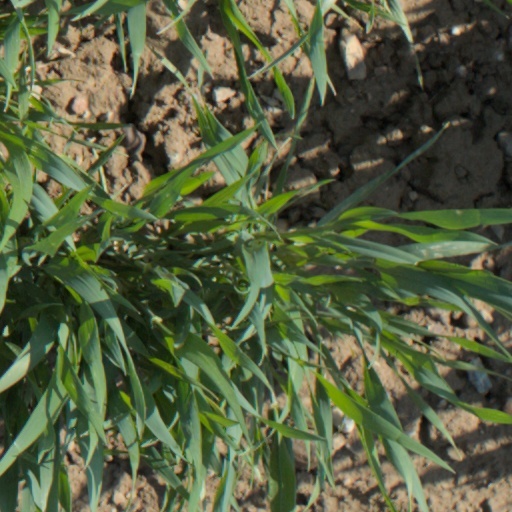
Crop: wheat